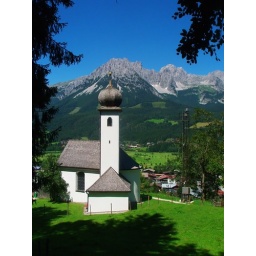
A beautiful setting for a church high on a hill above Ellmau in Austria.